Lottie Briscoe

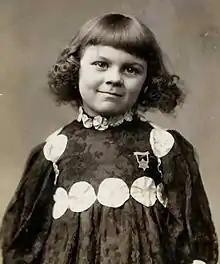
Little Lottie Briscoe The New York Public Library Digital Gallery

Briscoe first appeared on stage at the age of four, and by nine she was touring as Editha in Gus Thomas' adaptation of Frances Burnett's children's story " Editha's Burglar". Three years later, in June 1895, she was engaged at the Fifth Avenue Theatre, New York, to play Julian Esmond in the Russ Whytal melodrama "For Fair Virginia", but was replaced after just two nights when the mayor's office determined that the weather was too hot for a child under sixteen to be working in. Briscoe eventually did return to "For Fair Virginia" to play Julian Esmond over a subsequent road tour that lasted well into the spring of 1897. By October 1897 Briscoe was back at the Fifth Avenue Theatre with Richard Mansfield's company as Essie in the American debut of Shaw's "The Devil's Disciple". In 1899 she toured with Walter E. Perkins playing Gertie in a farce-comedy entitled "My Friend from India" by Henry A. Du Souchet.